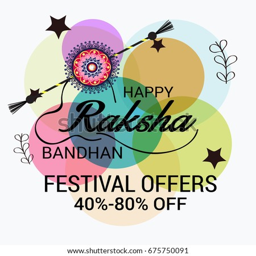
vector illustration of a banner for holiday .